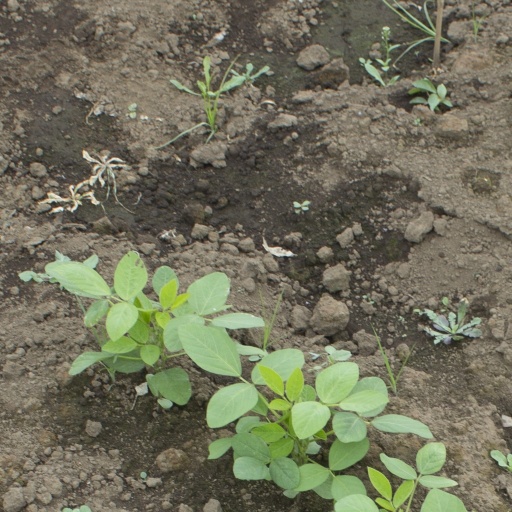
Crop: soybean